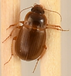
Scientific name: Amara quenseli
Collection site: Onaqui NEON (ONAQ), plot ONAQ_016